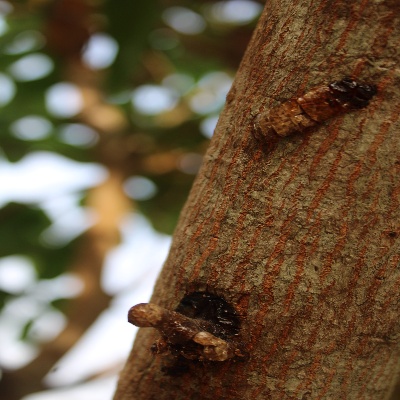
Crop: Cashew
Condition: gumosis